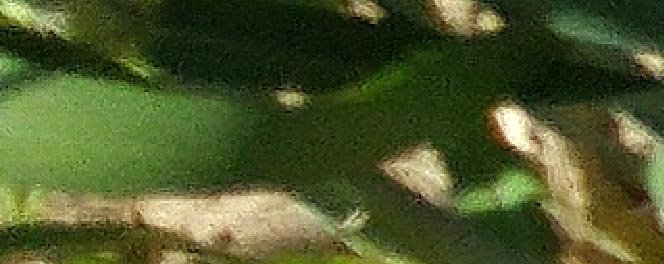
Label: Wheat___Healthy